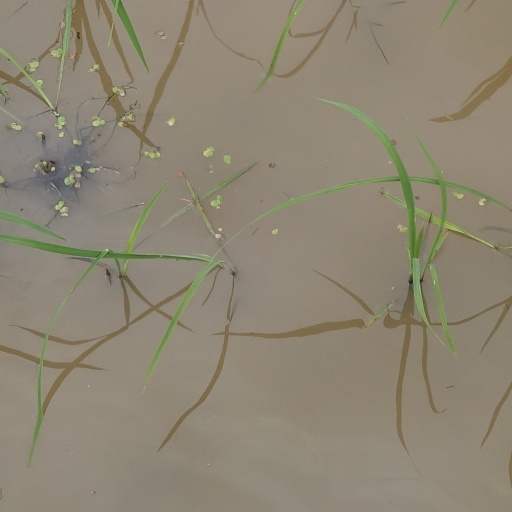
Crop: rice